Richie Benaud

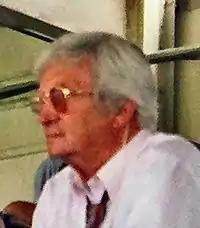
Richie Benaud during his media career

After the 1956 England tour, Benaud stayed behind in London to take a BBC presenter training course. He took up a journalism position with the "News of the World", beginning as a police roundsman before becoming a sports columnist. In 1960, he made his first radio commentary in the United Kingdom at the BBC, after which he moved into television.